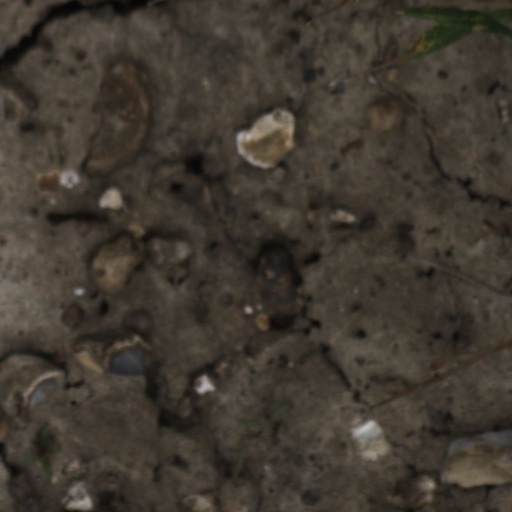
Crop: wheat